Value-freedom

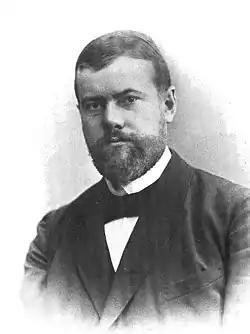
Max Weber, the creator of this concept

Value-freedom is a methodological position that the sociologist Max Weber offered that aimed for the researcher to become aware of their own values during their scientific work, to reduce as much as possible the biases that their own value-judgements could cause.